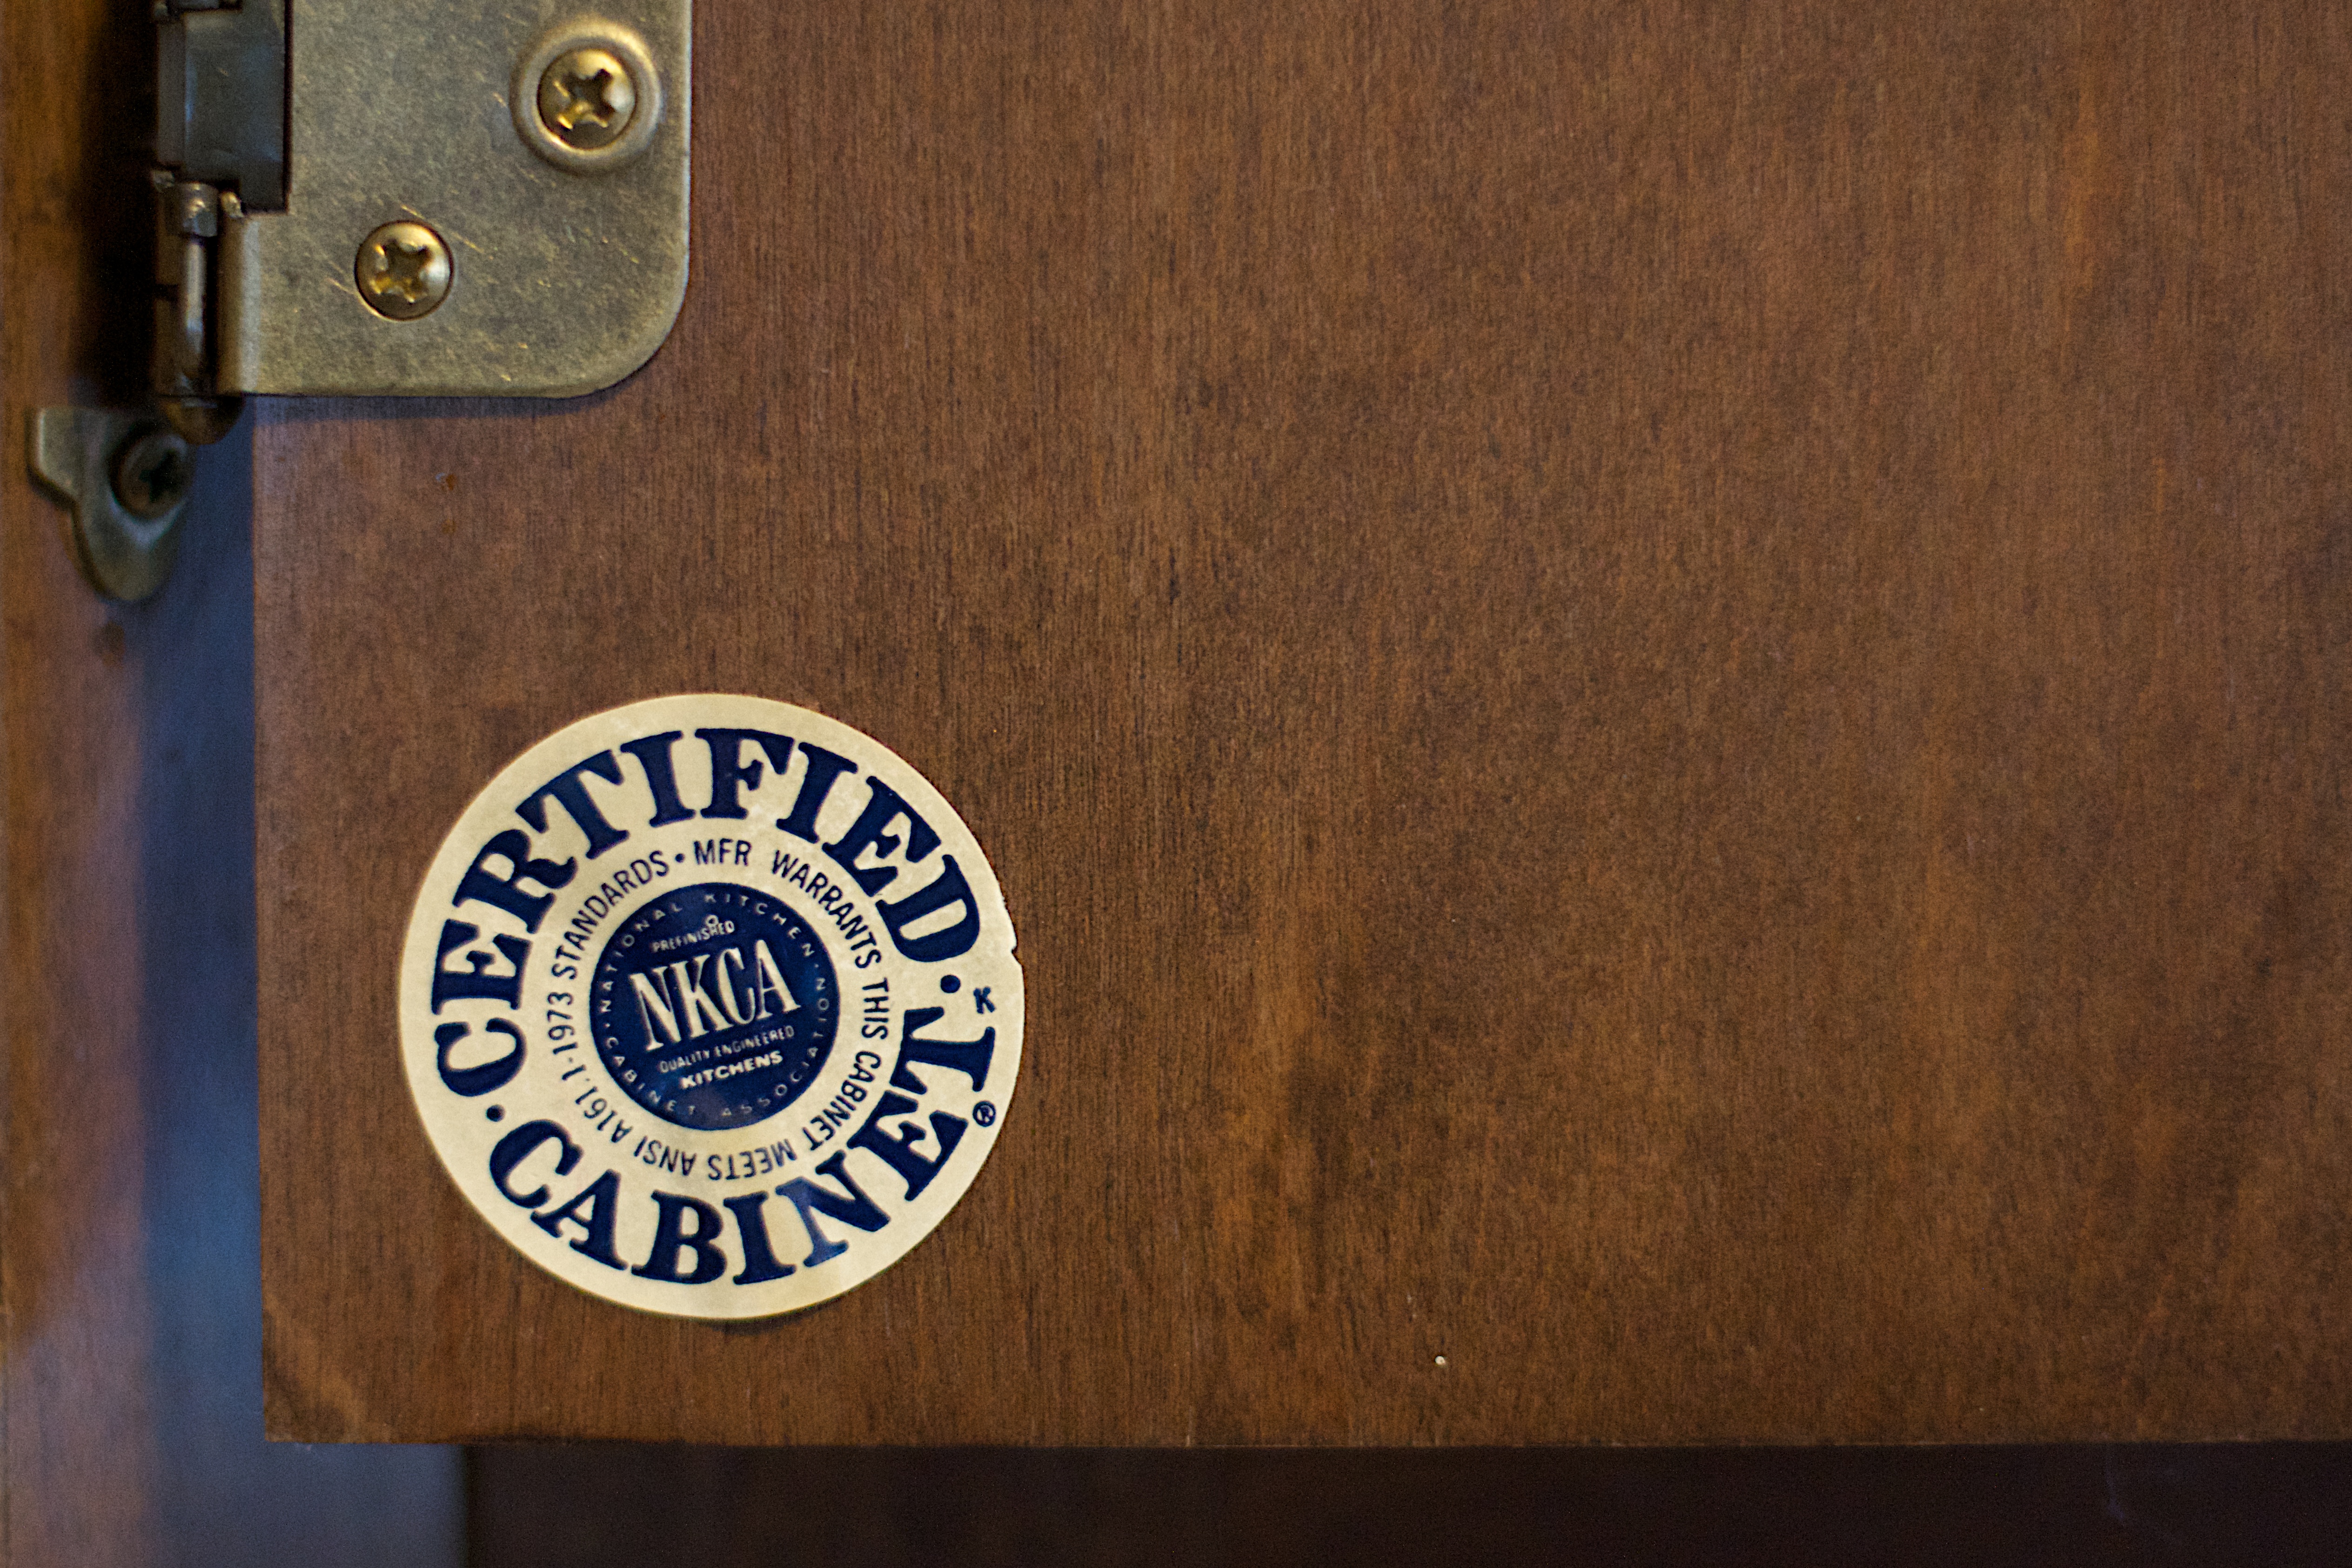
wood, number, design, badge